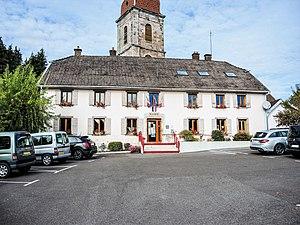
Façade de la mairie de Plancher-Bas. Haute-Saône.
Plancher-Bas est une commune française située dans le département de la Haute-Saône, en région Bourgogne-Franche-Comté. Elle fait partie de la communauté de communes Rahin et Chérimont. Le village se situe dans la région vallonnée du massif des Vosges.